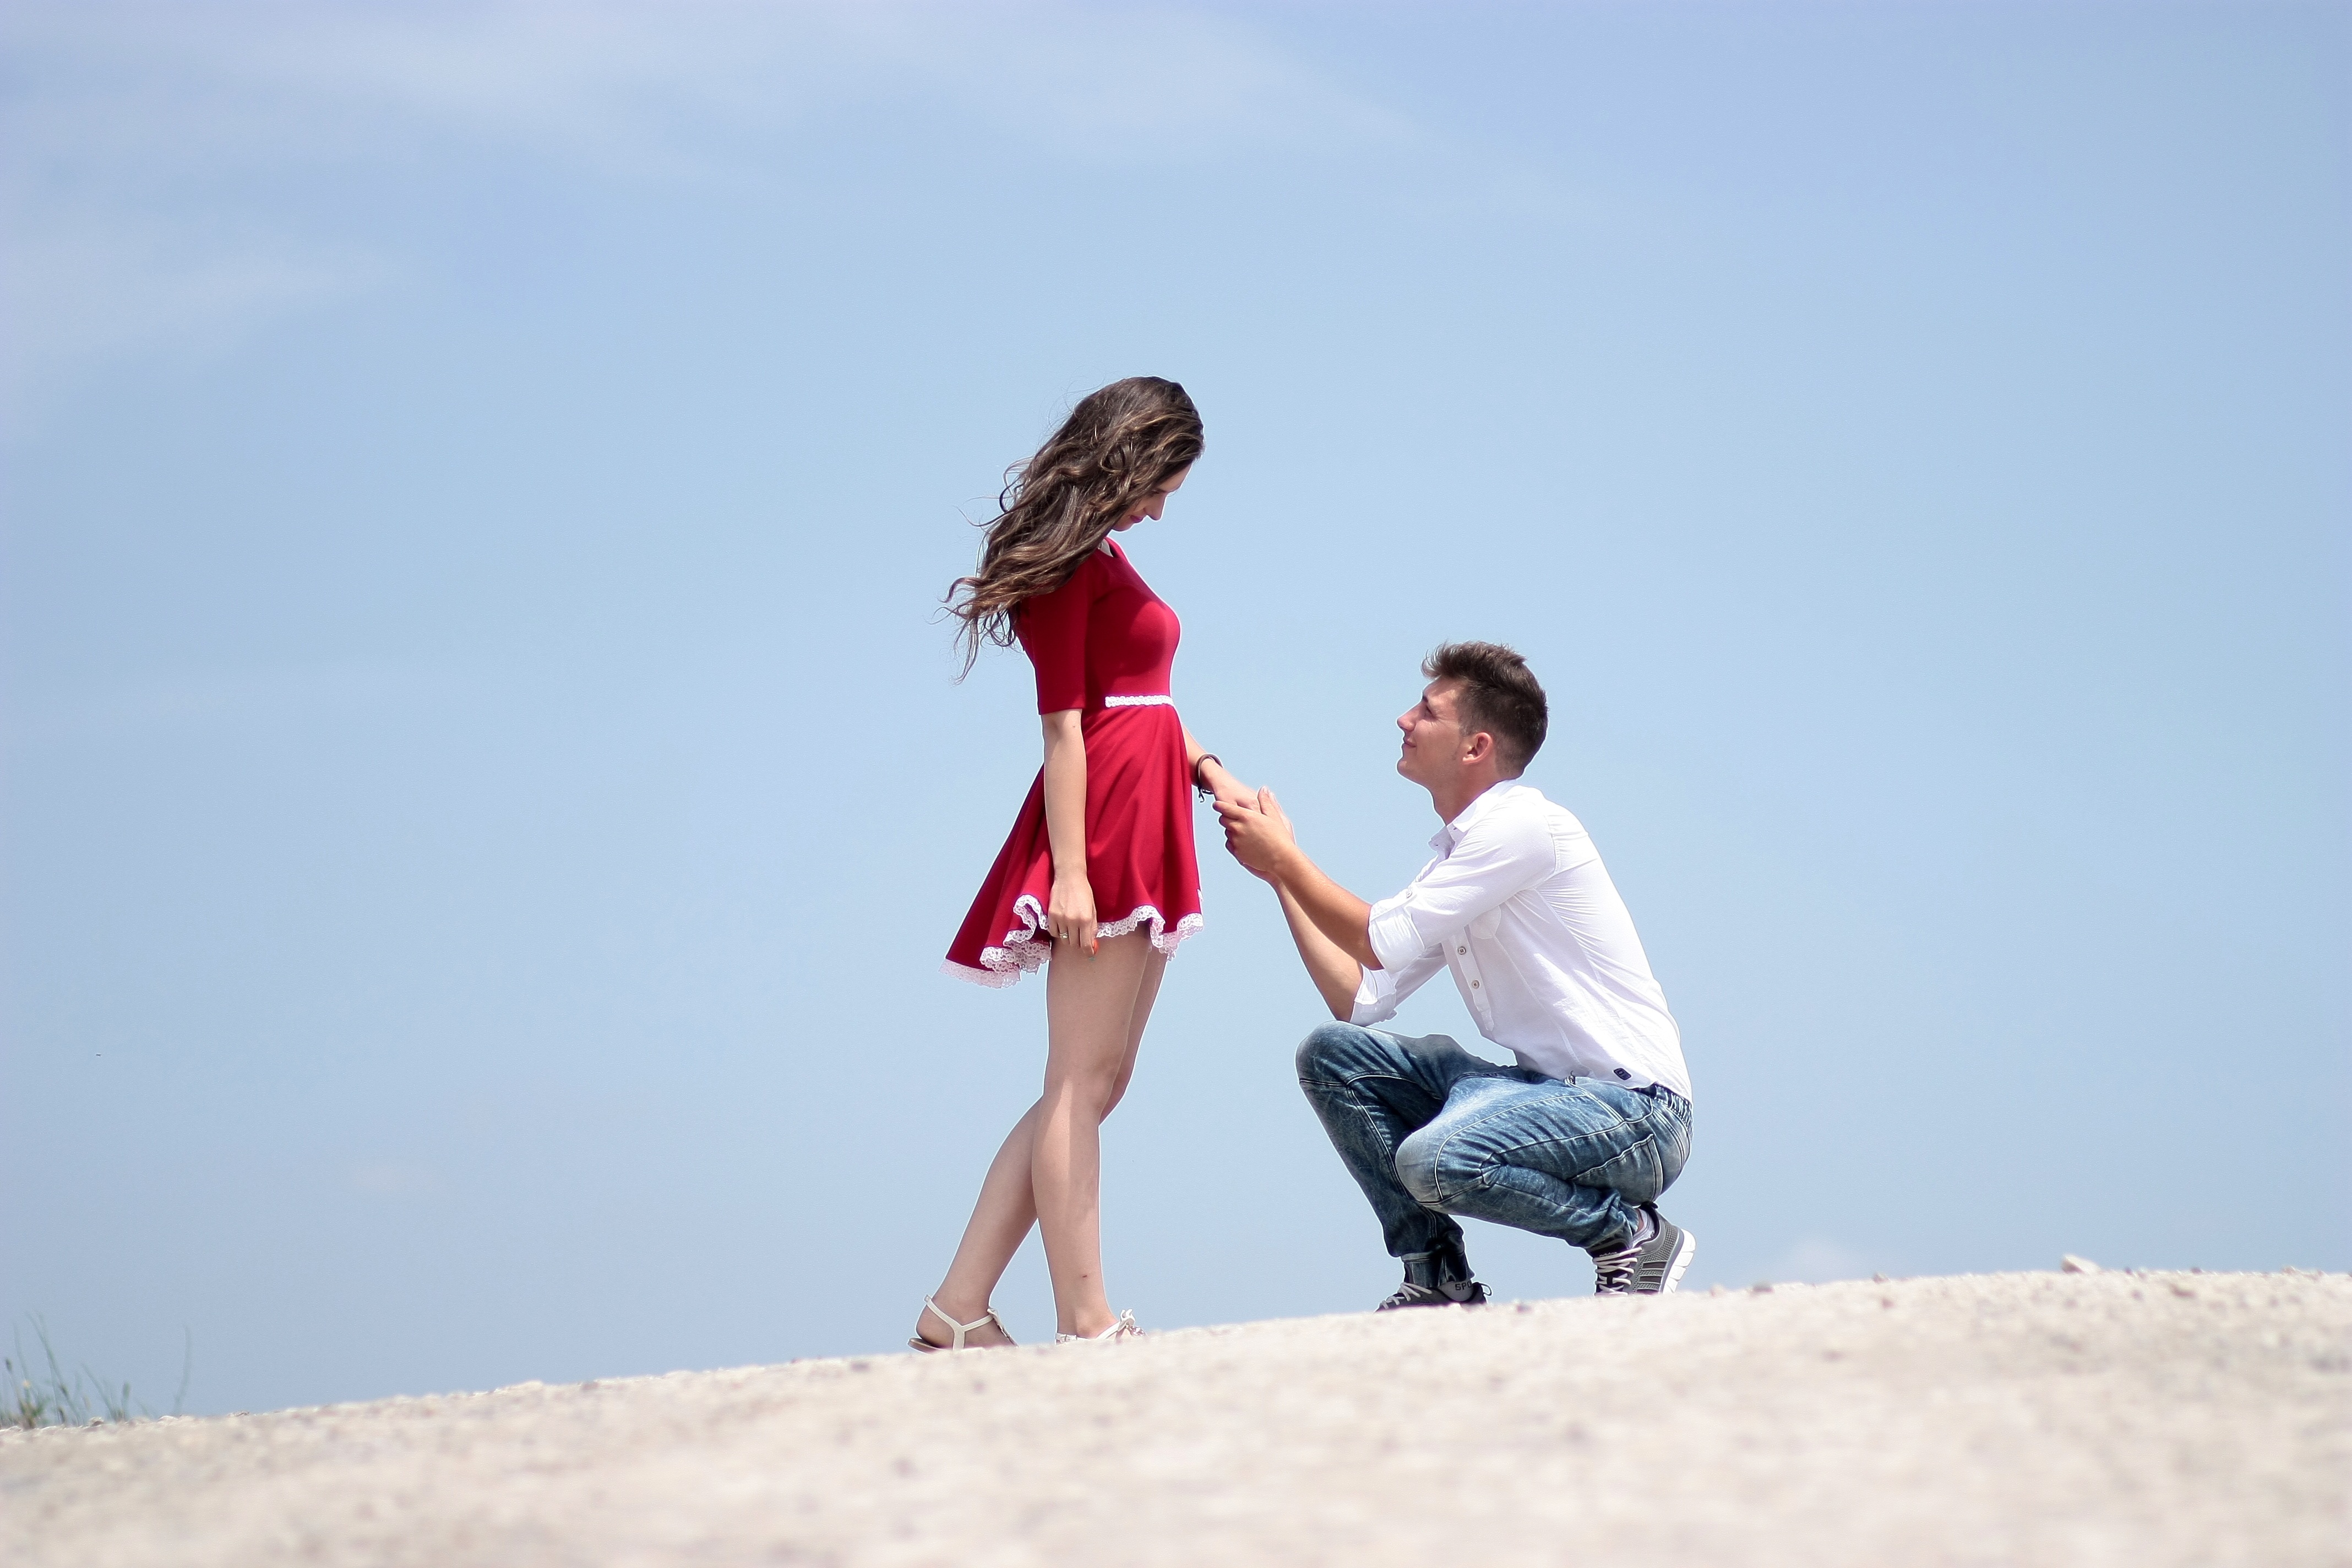
sea, sand, walking, winter, people, girl, boy, vacation, love, spring, couple, romance, child, season, happiness, beauty, photo shoot